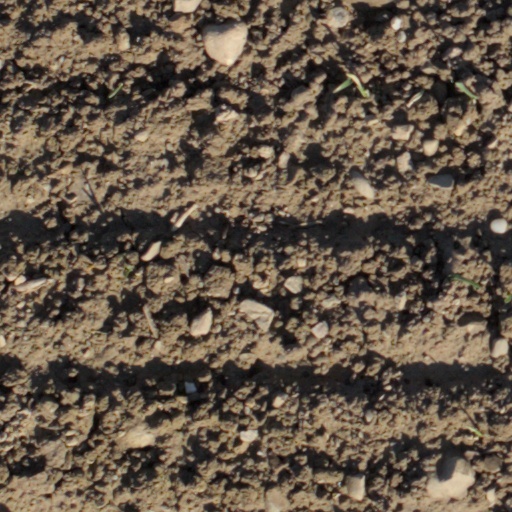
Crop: wheat